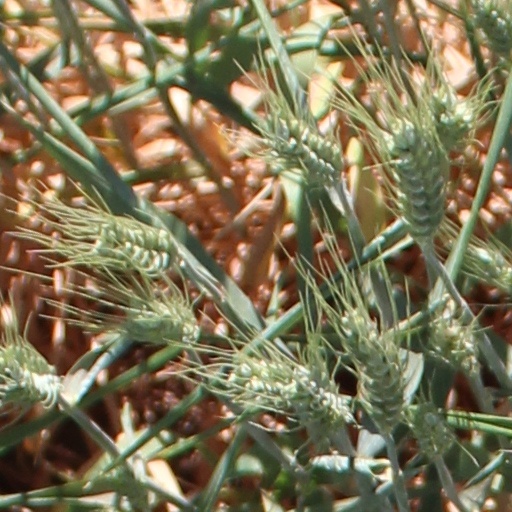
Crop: wheat